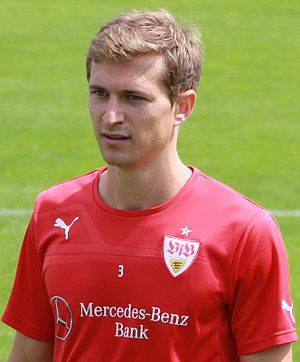
Daniel Schwaab
Daniel Schwaab er en tysk fodboldspiller, der spiller som forsvarsspiller hos PSV Eindhoven i Holland. Han har tidligere spillet for VfB Stuttgart, SC Freiburg og Bayer Leverkusen.